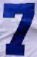
Number: 7